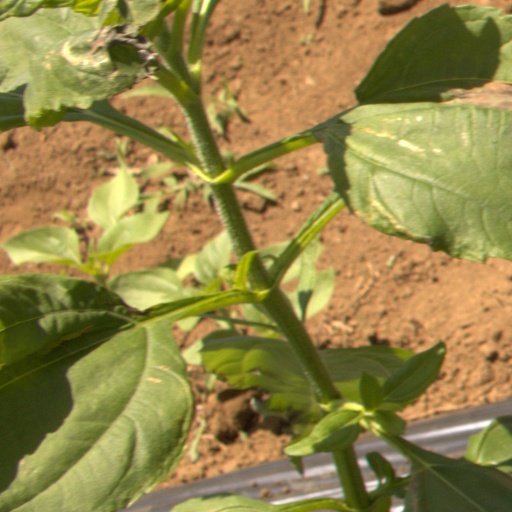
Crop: Jerusalem artichoke